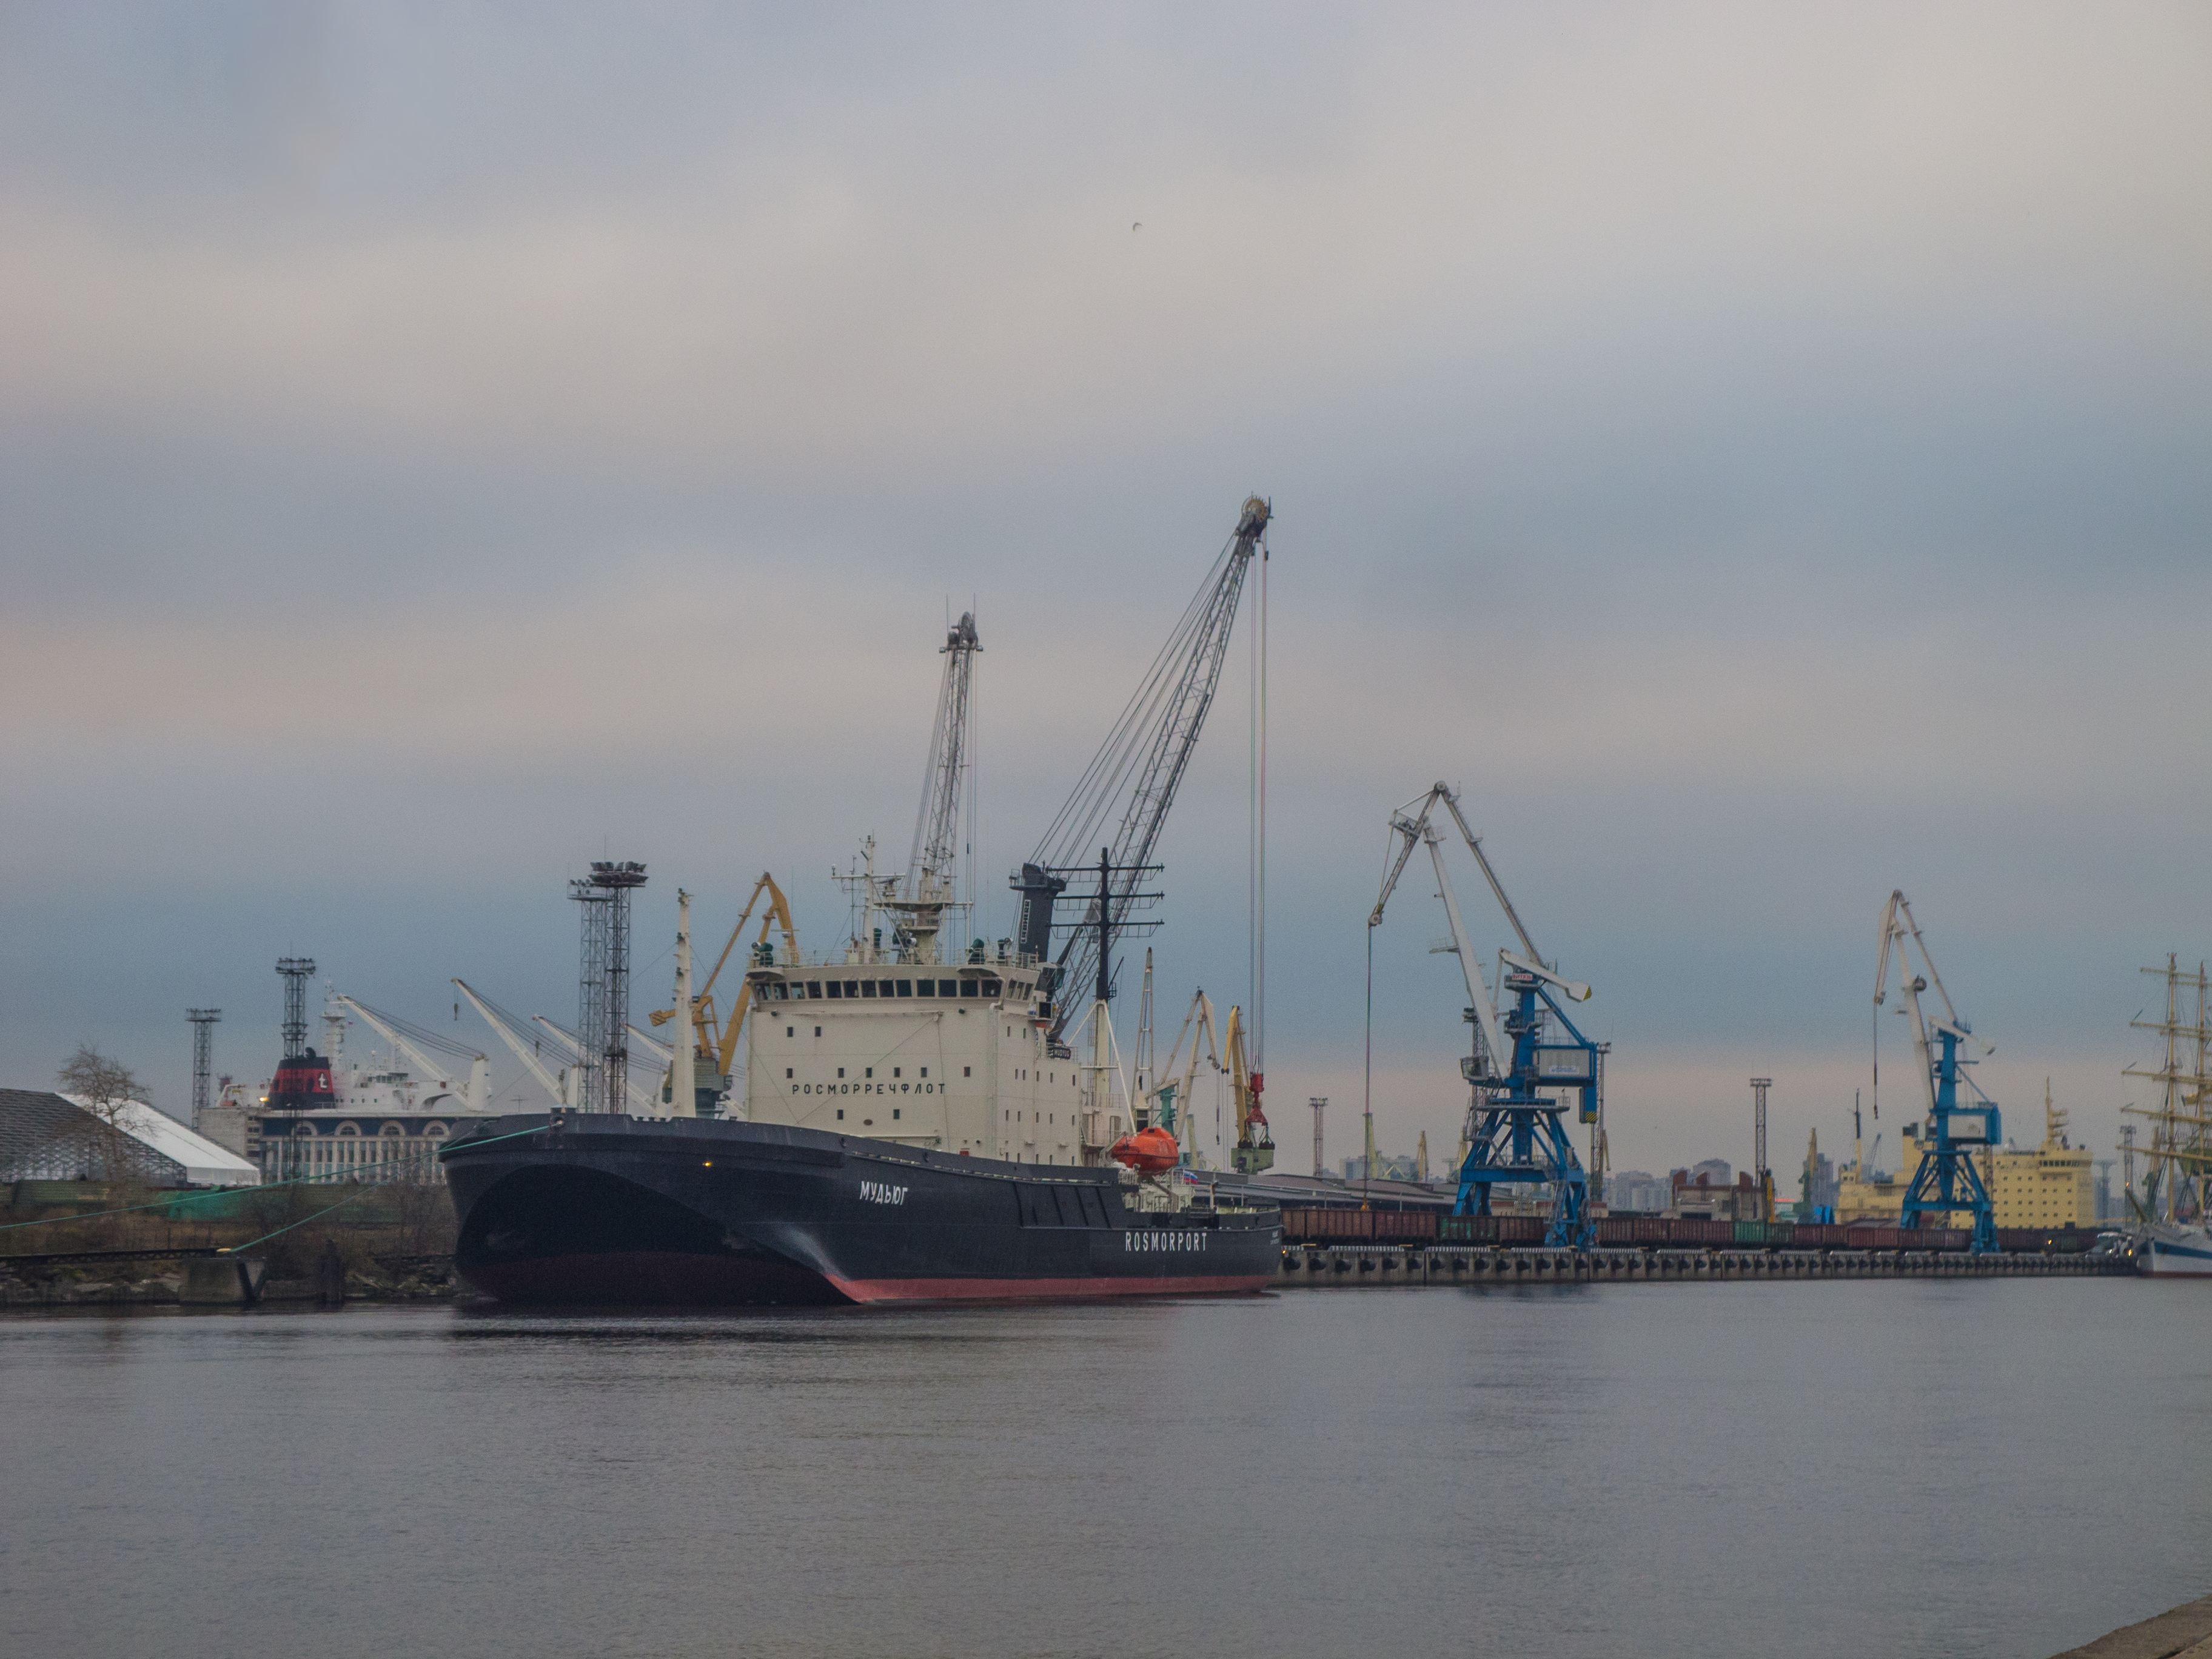
image, water, fluid, waterway, watercraft, liquid, boat, machine, port, ship, cargo ship, naval architecture, crane, channel, evening, bulk carrier, water transportation, freight transport, crane vessel floating, floating production storage and offloading